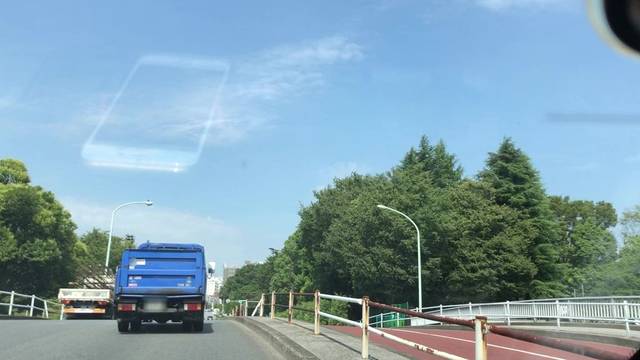
Region: Japan
Coordinates: 35.689, 139.82